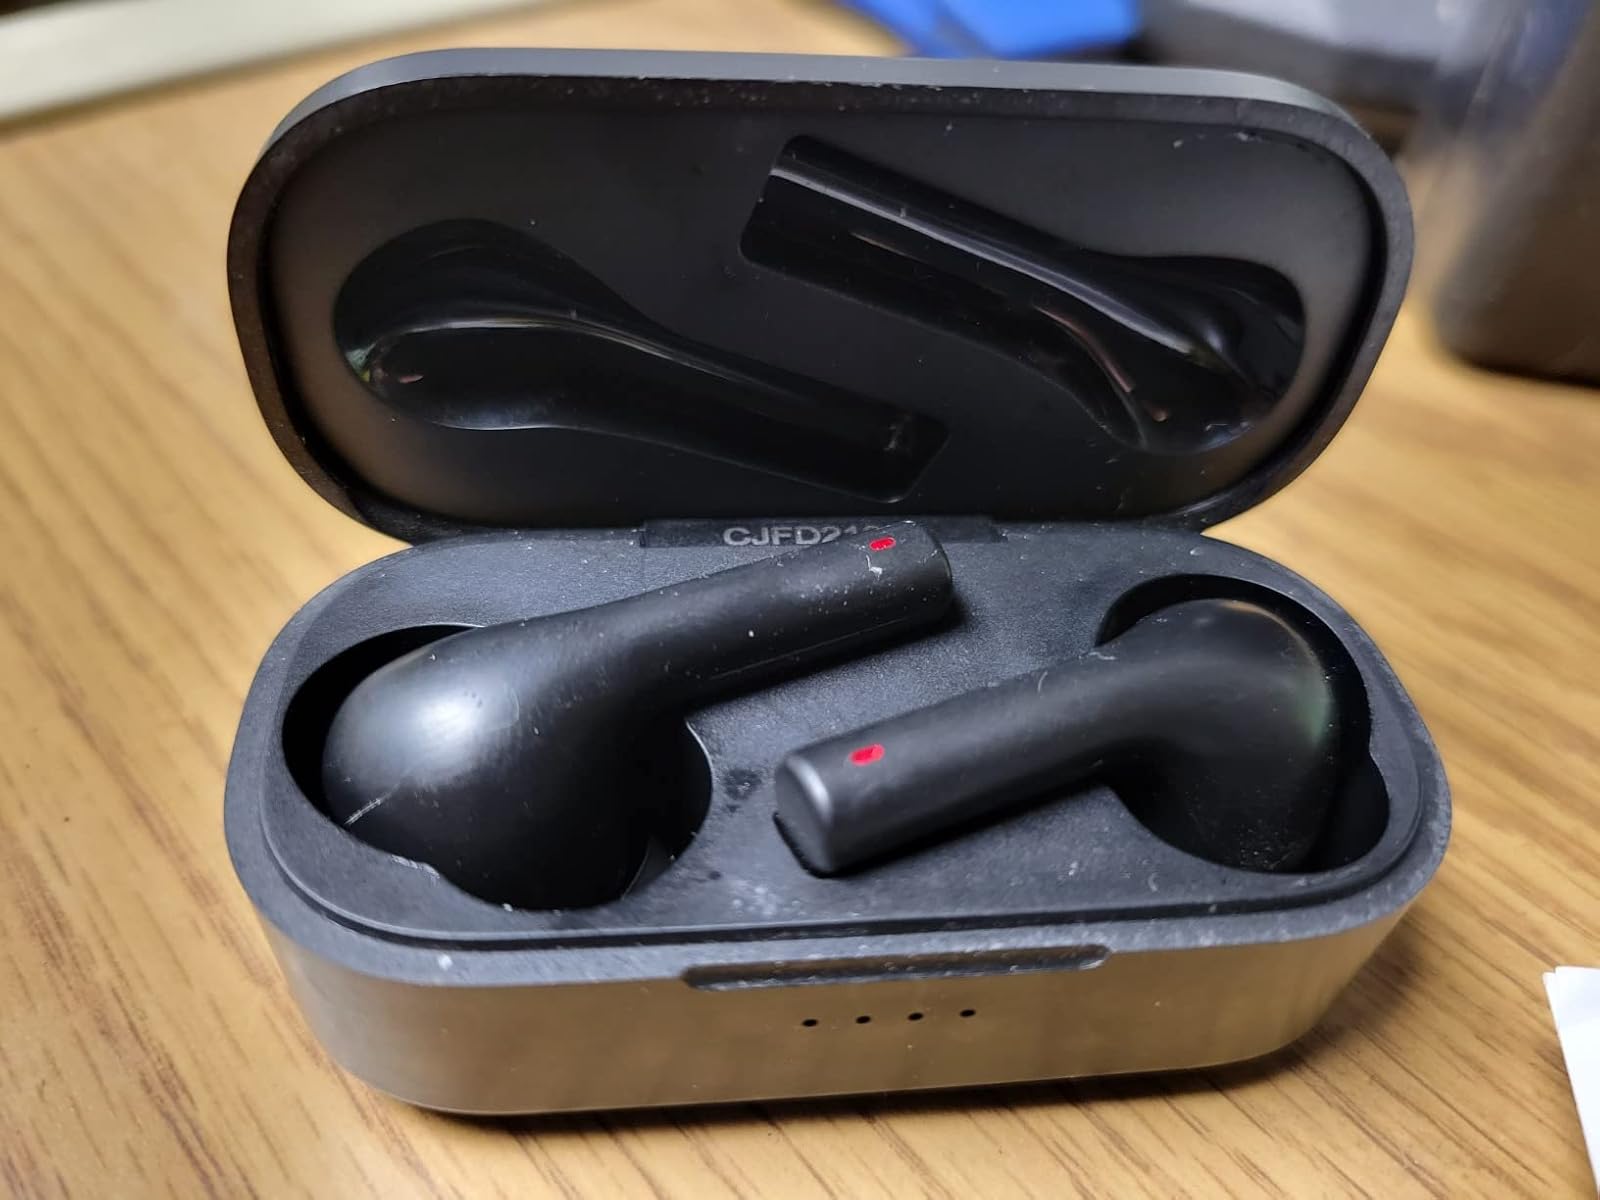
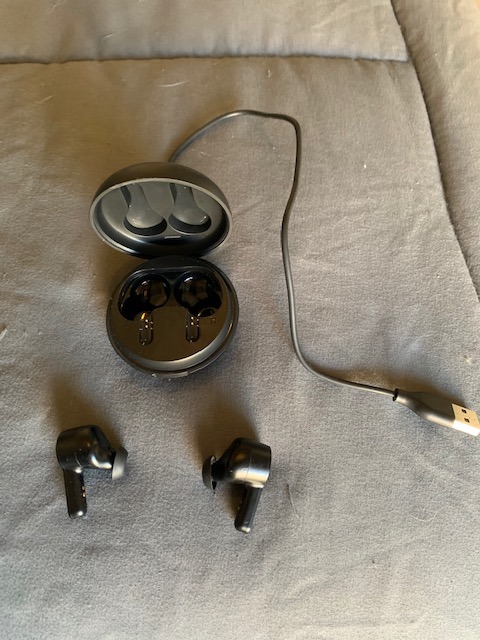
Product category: earbuds
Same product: no